Cambridge Grant Historic District

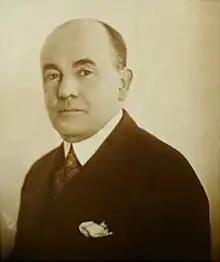
Aldrich Bowker

In the early twentieth century, the district became an active summer arts community. Home to writers and artists, it was noted for popular outdoor theatrical performances sponsored by the successful stage actor, Aldrich Bowker (1875–1947), one of its summer residents. Bowker succeeded Henry Travers in the role of Grandpa in George S. Kaufman's "You Can't Take It with You" on Broadway, and played it for over 500 consecutive performances in New York and Chicago. When Kaufman won the "Pulitzer Prize" for the play in 1937, Bowker was the presenter. He went on to play character roles in 25 motion pictures between 1939 and 1942, including "The Major and the Minor" and "Abe Lincoln in Illinois". Aldrich Bowker's brother, Frank Bowker, also a district resident, was the author of "Ashby Four Corners", a play about life in a small New England town whose setting is Russell Hill. Clara Burbank (1862–1927), a successful still life artist, was a neighbor in the district, as was Amy L. Burbank (1875–1948), a popular New England landscape painter.